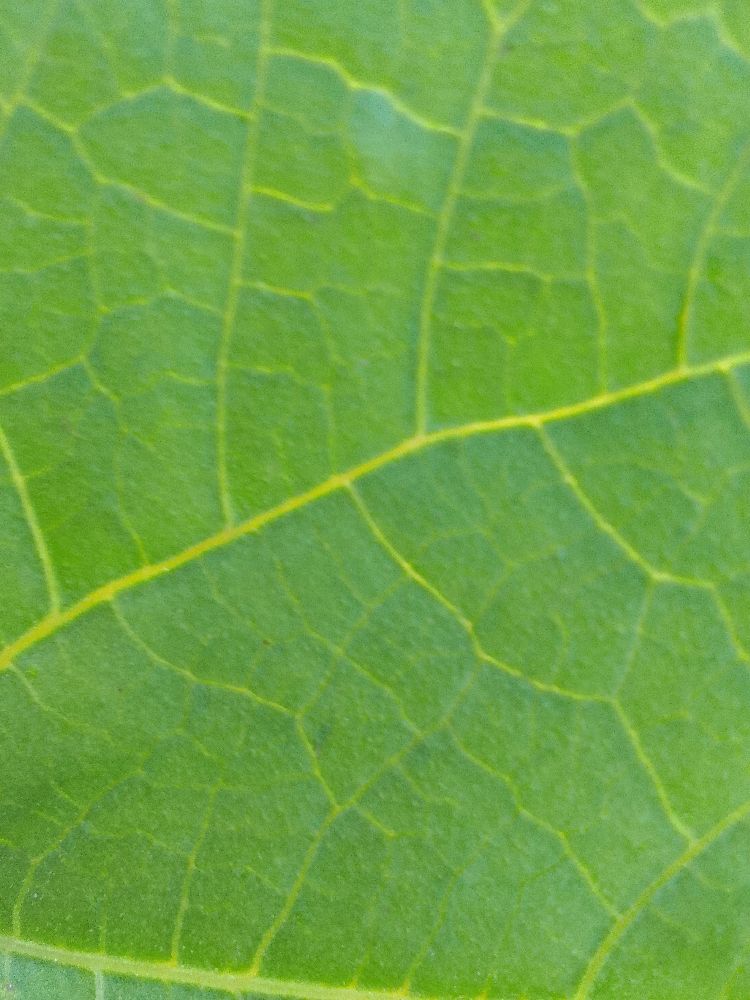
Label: healthy